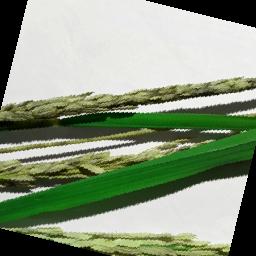
Label: Rice___Neck_Blast